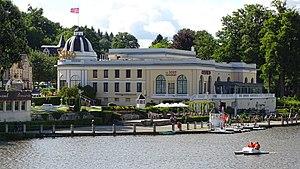
Bagnoles-de-l'Orne est une ancienne commune française, située dans le département de l'Orne en région Normandie, devenue le 1er janvier 2016 une commune déléguée au sein de la commune nouvelle de Bagnoles-de-l'Orne-Normandie. Elle est peuplée de 2 359 habitants. Elle est célèbre en tant qu'unique station thermale de l'Ouest de la France et haut-lieu touristique de la Normandie, reconnue attrayante et offrant un large éventail de services touristiques.
Frank Jay Gould est un philanthrope et homme d'affaires américain, dernier fils du financier Jay Gould et de Helen Day Miller.